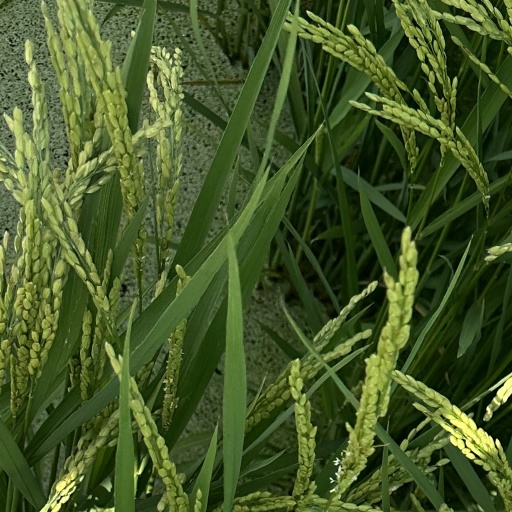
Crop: rice